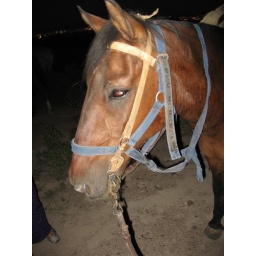
The horse I road in Mendoza12-14-08-ARG-Mendoza0002